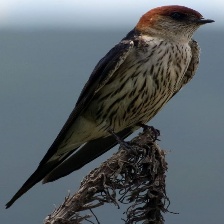
Species: STRIPPED SWALLOW
Scientific name: CECROPIS ABYSSINICA